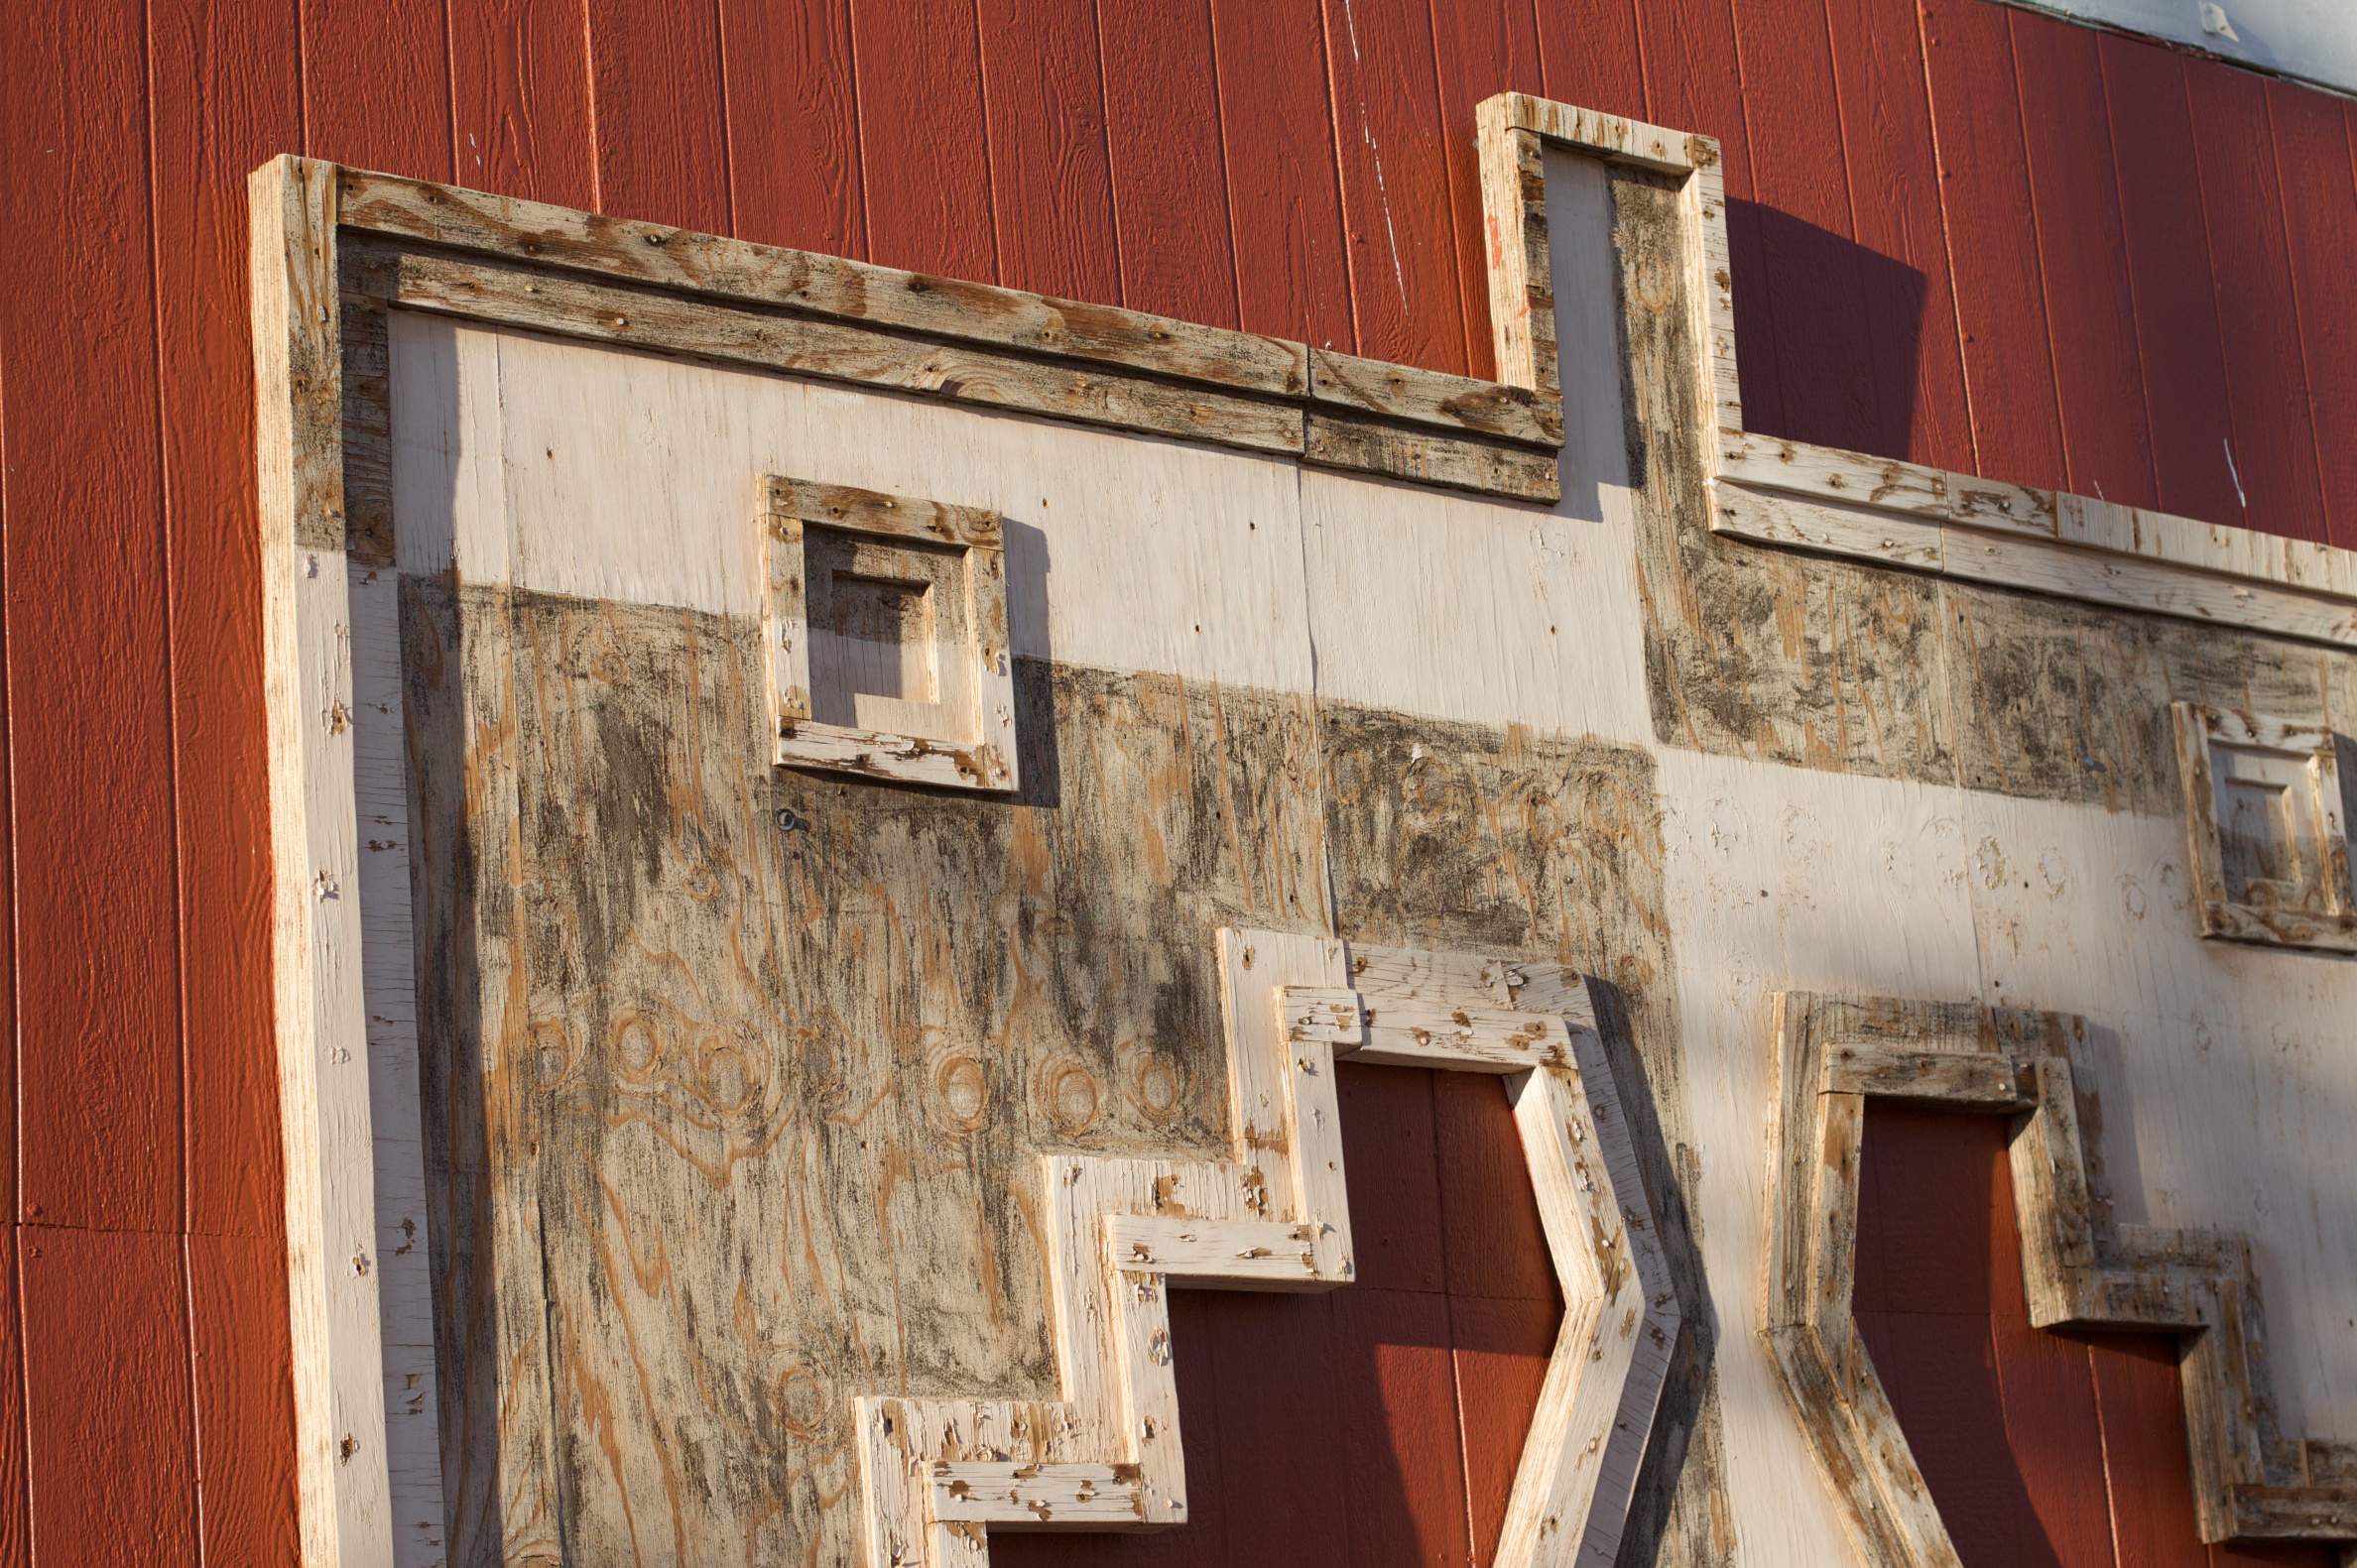
architecture, wood, house, window, wall, facade, art, history, winslow, middle ages, ancient history